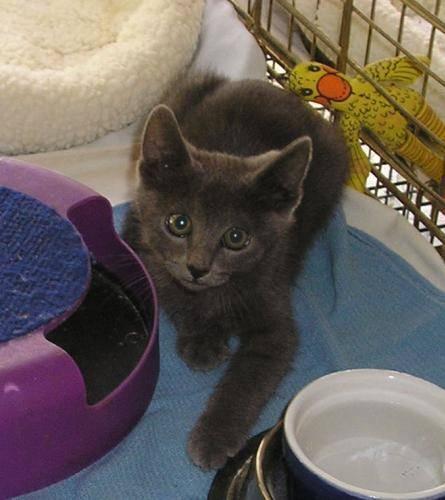
cat